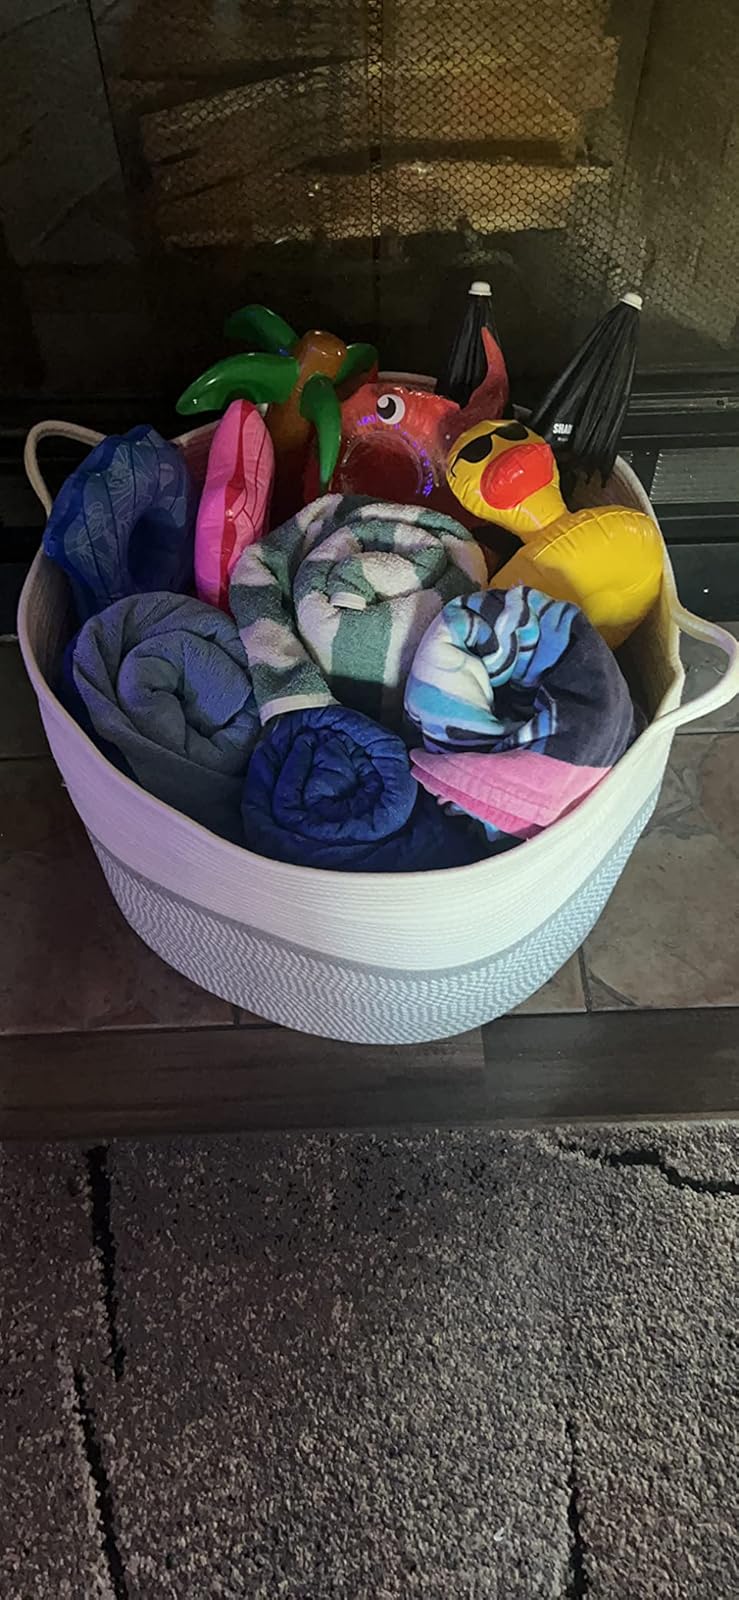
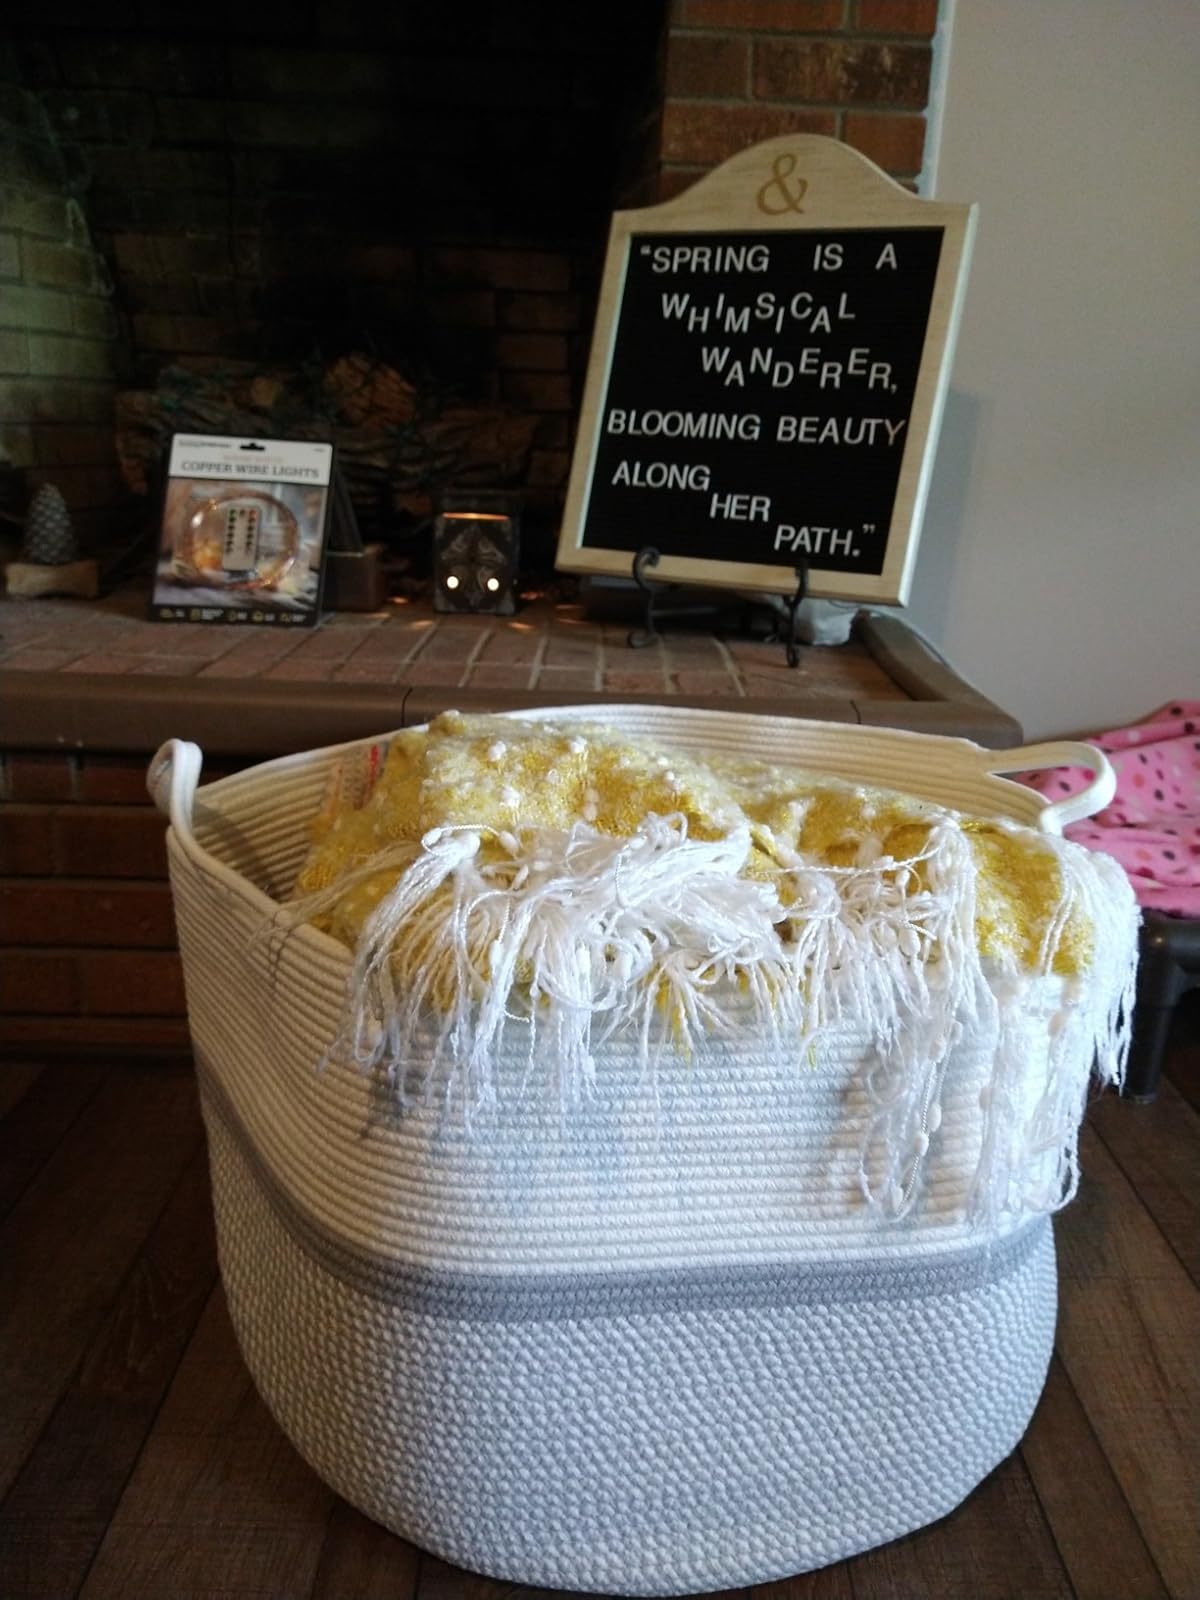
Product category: items_hamper
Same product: yes